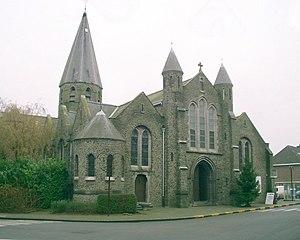
Cette page regroupe l'ensemble des monuments classés de la ville belge de Tielt.